Marvin's Room (film)

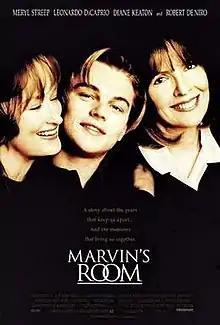
Theatrical release poster

Marvin's Room is a 1996 American drama film directed by Jerry Zaks. The script was written by John Guare and based on the 1990 play "Marvin's Room" by Scott McPherson, who died in 1992. McPherson had completed a screenplay for a film version before he died; however, Guare was hired to update it when the film eventually started production.